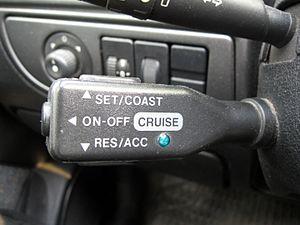
Citroën Xsara régulateur de vitesse.
Un régulateur de vitesse est un système destiné à stabiliser automatiquement la vitesse des véhicules automobiles. Le conducteur fixe la vitesse à laquelle il veut rouler puis l'automatisme prend le relais et maintient la vitesse définie. Ce régulateur de vitesse maintient une vitesse fixe sans aucun contrôle du conducteur sur l'accélérateur. Freiner ou débrayer désactive le régulateur de vitesse, il faut ensuite le réactiver. Cependant, activer le régulateur à une vitesse préprogrammée plus élevée que la vitesse actuelle provoque l'accélération du véhicule seul, sans appuis sur l'accélérateur de la part du conducteur, jusqu'à la vitesse préprogrammée, que le régulateur maintient ensuite.